Douglas Luiz

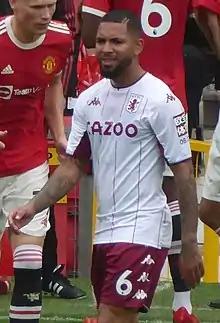
Luiz playing for Aston Villa in 2021

Douglas Luiz Soares de Paulo (born 9 May 1998), known as Douglas Luiz, is a Brazilian professional footballer who plays as a midfielder for Serie A club Juventus and the Brazil national team.